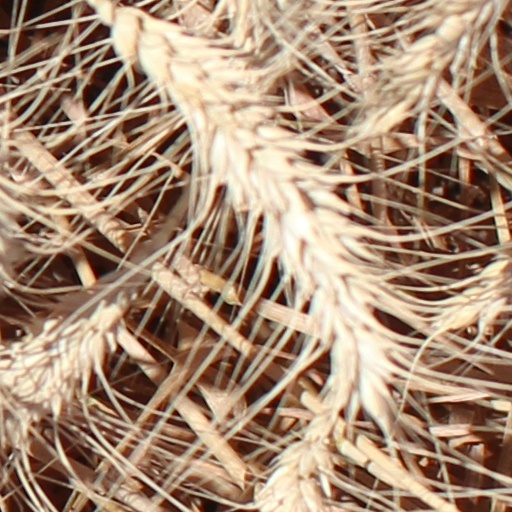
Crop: wheat